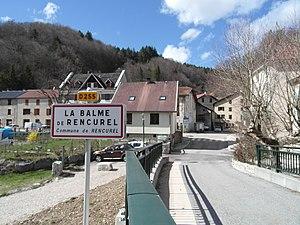
La Balme de Rencurel
Rencurel est une commune française située dans le département de l'Isère en région Auvergne-Rhône-Alpes